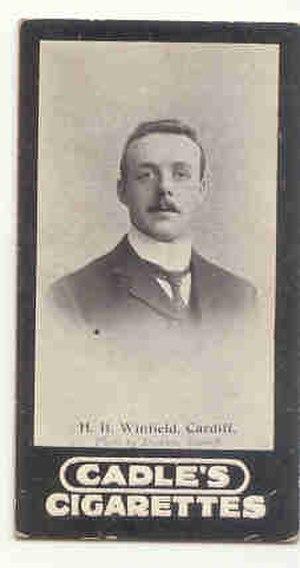
L'équipe de Nouvelle-Zélande de rugby à XV en tournée en 1905-1906 – également connue sous le nom de The Originals – représentant la Nouvelle-Zélande, est la première équipe des All Blacks à se déplacer hors d'Australasie. Elle effectue une tournée en Grande-Bretagne en 1905, puis en France et enfin en Amérique du Nord en 1906.
Herbert Benjamin 'Bert' Winfield, né le 5 mai 1878 à Nottingham en Angleterre et mort le 21 septembre 1919 à Cardiff, est un joueur de rugby gallois, évoluant au poste d'arrière pour le pays de Galles.